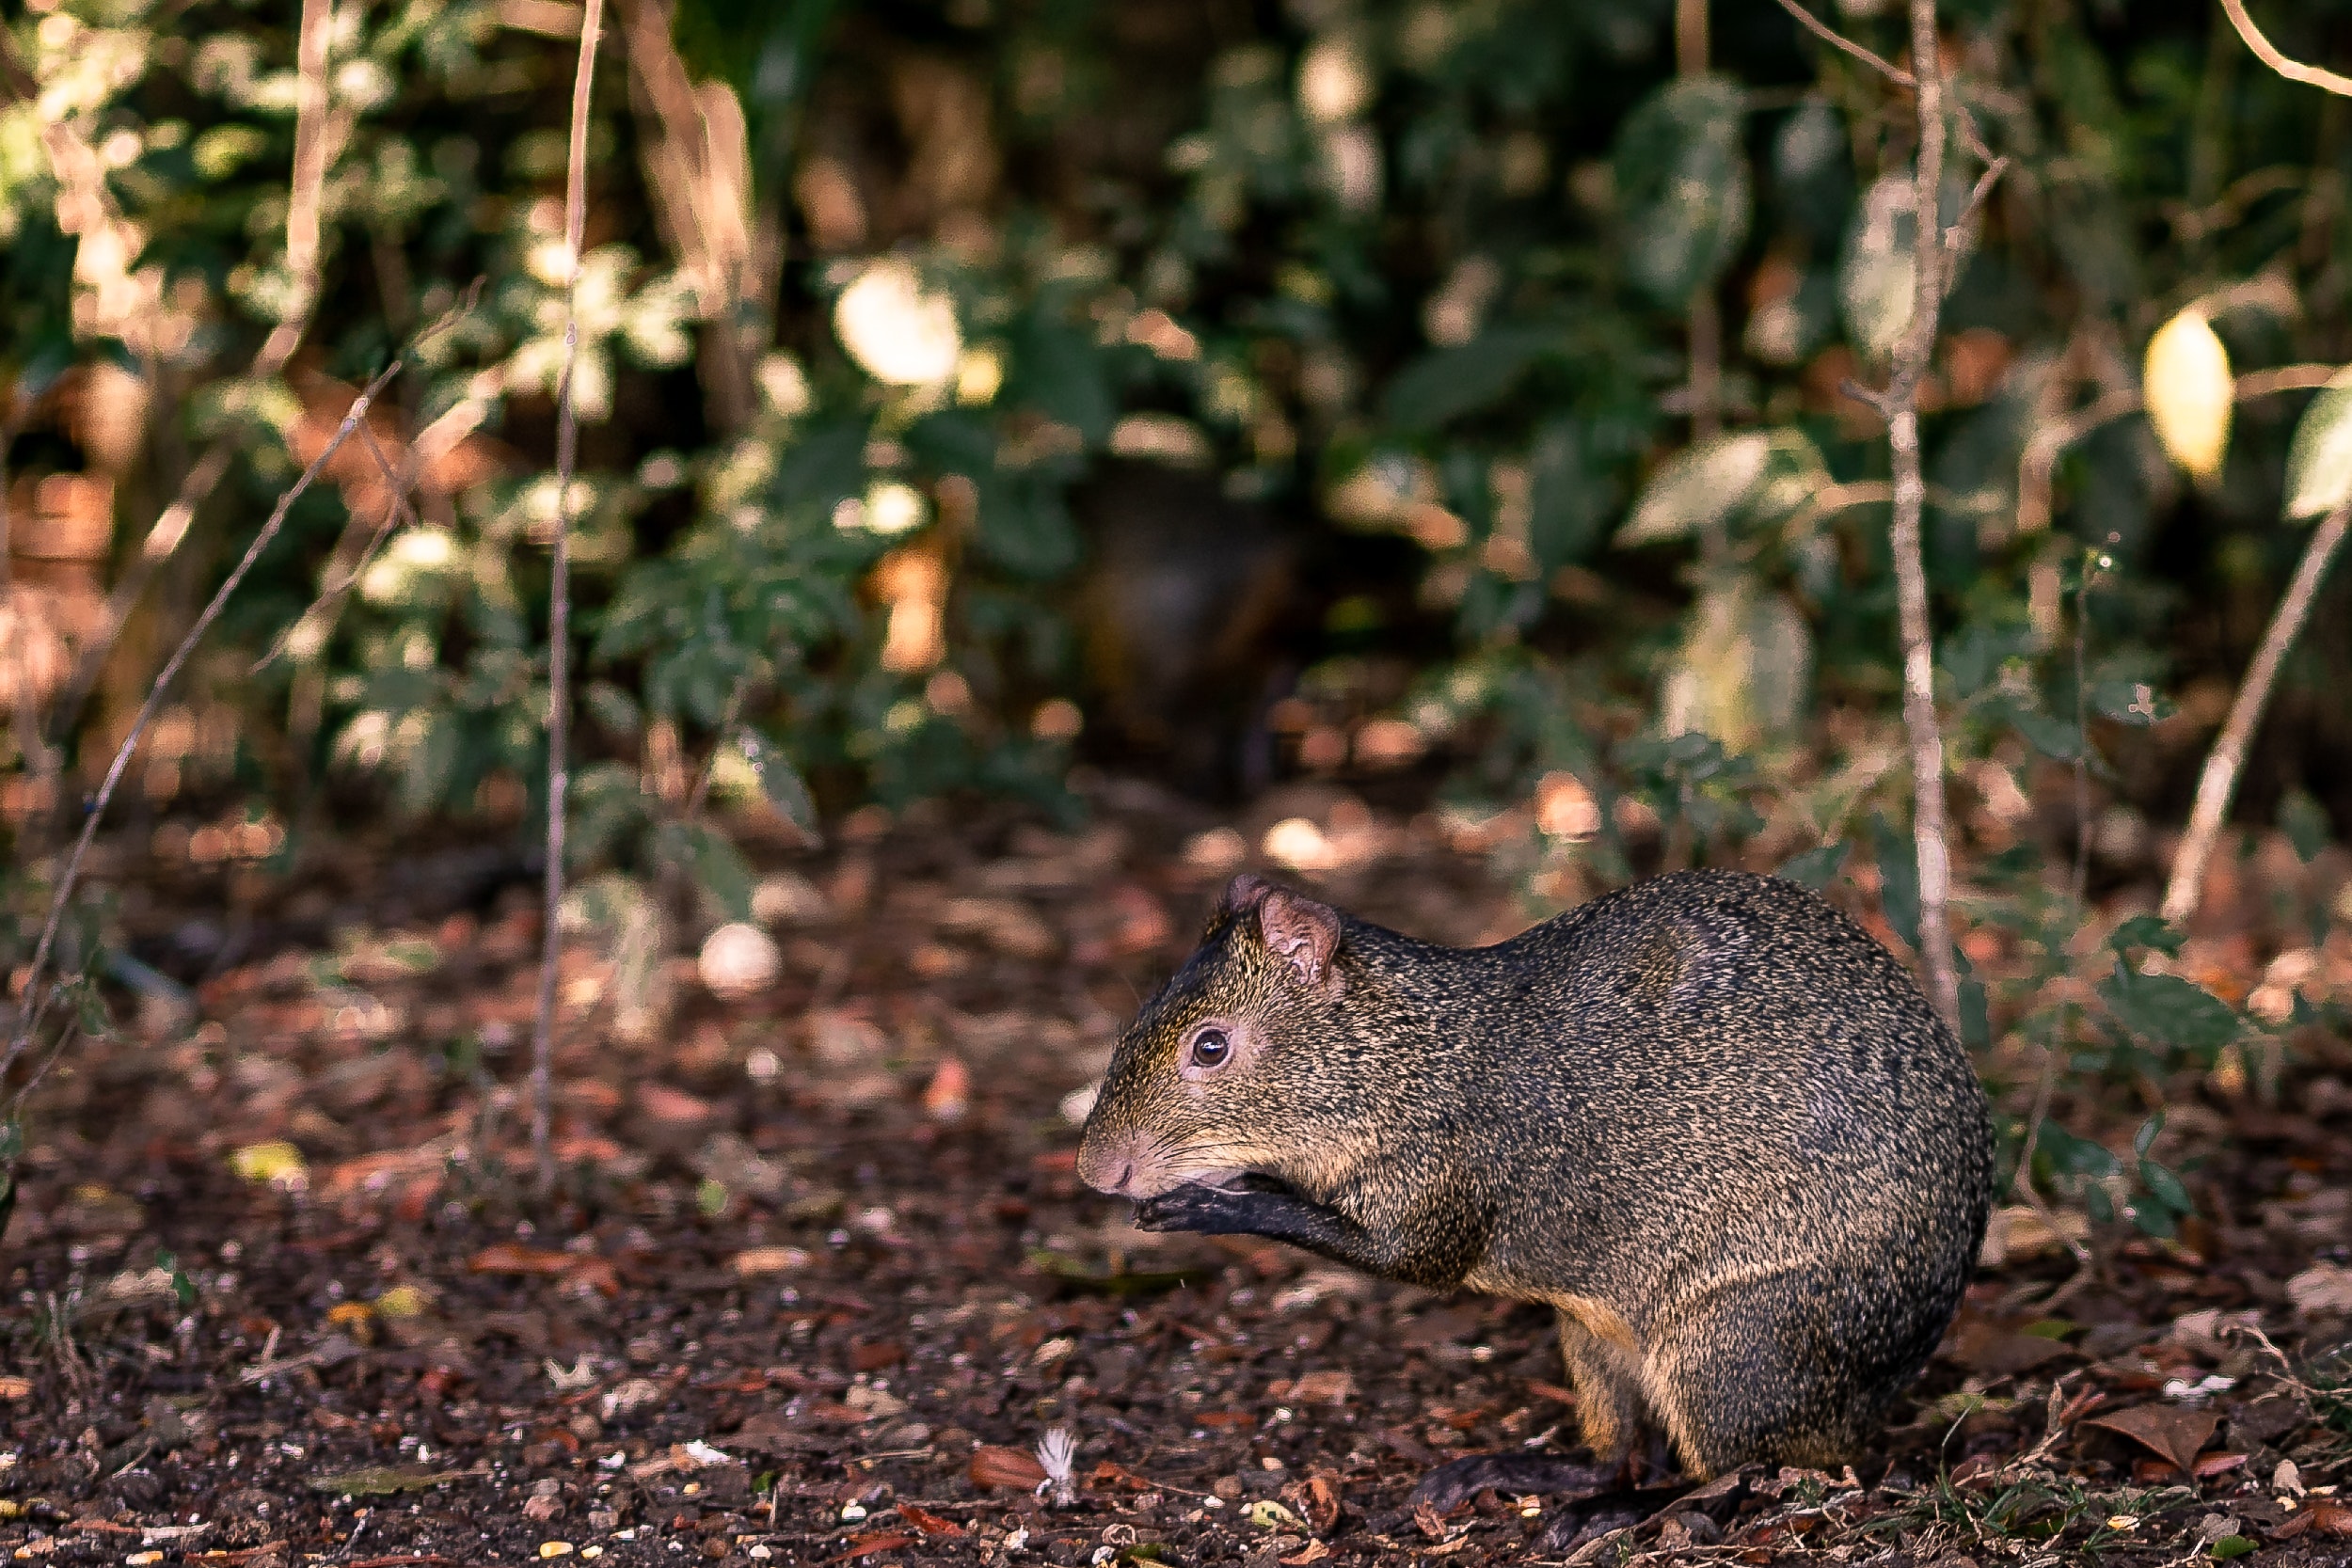
fauna, mammal, wildlife, woodland, peccary, organism, squirrel, forest, snout, rodent, marsupial